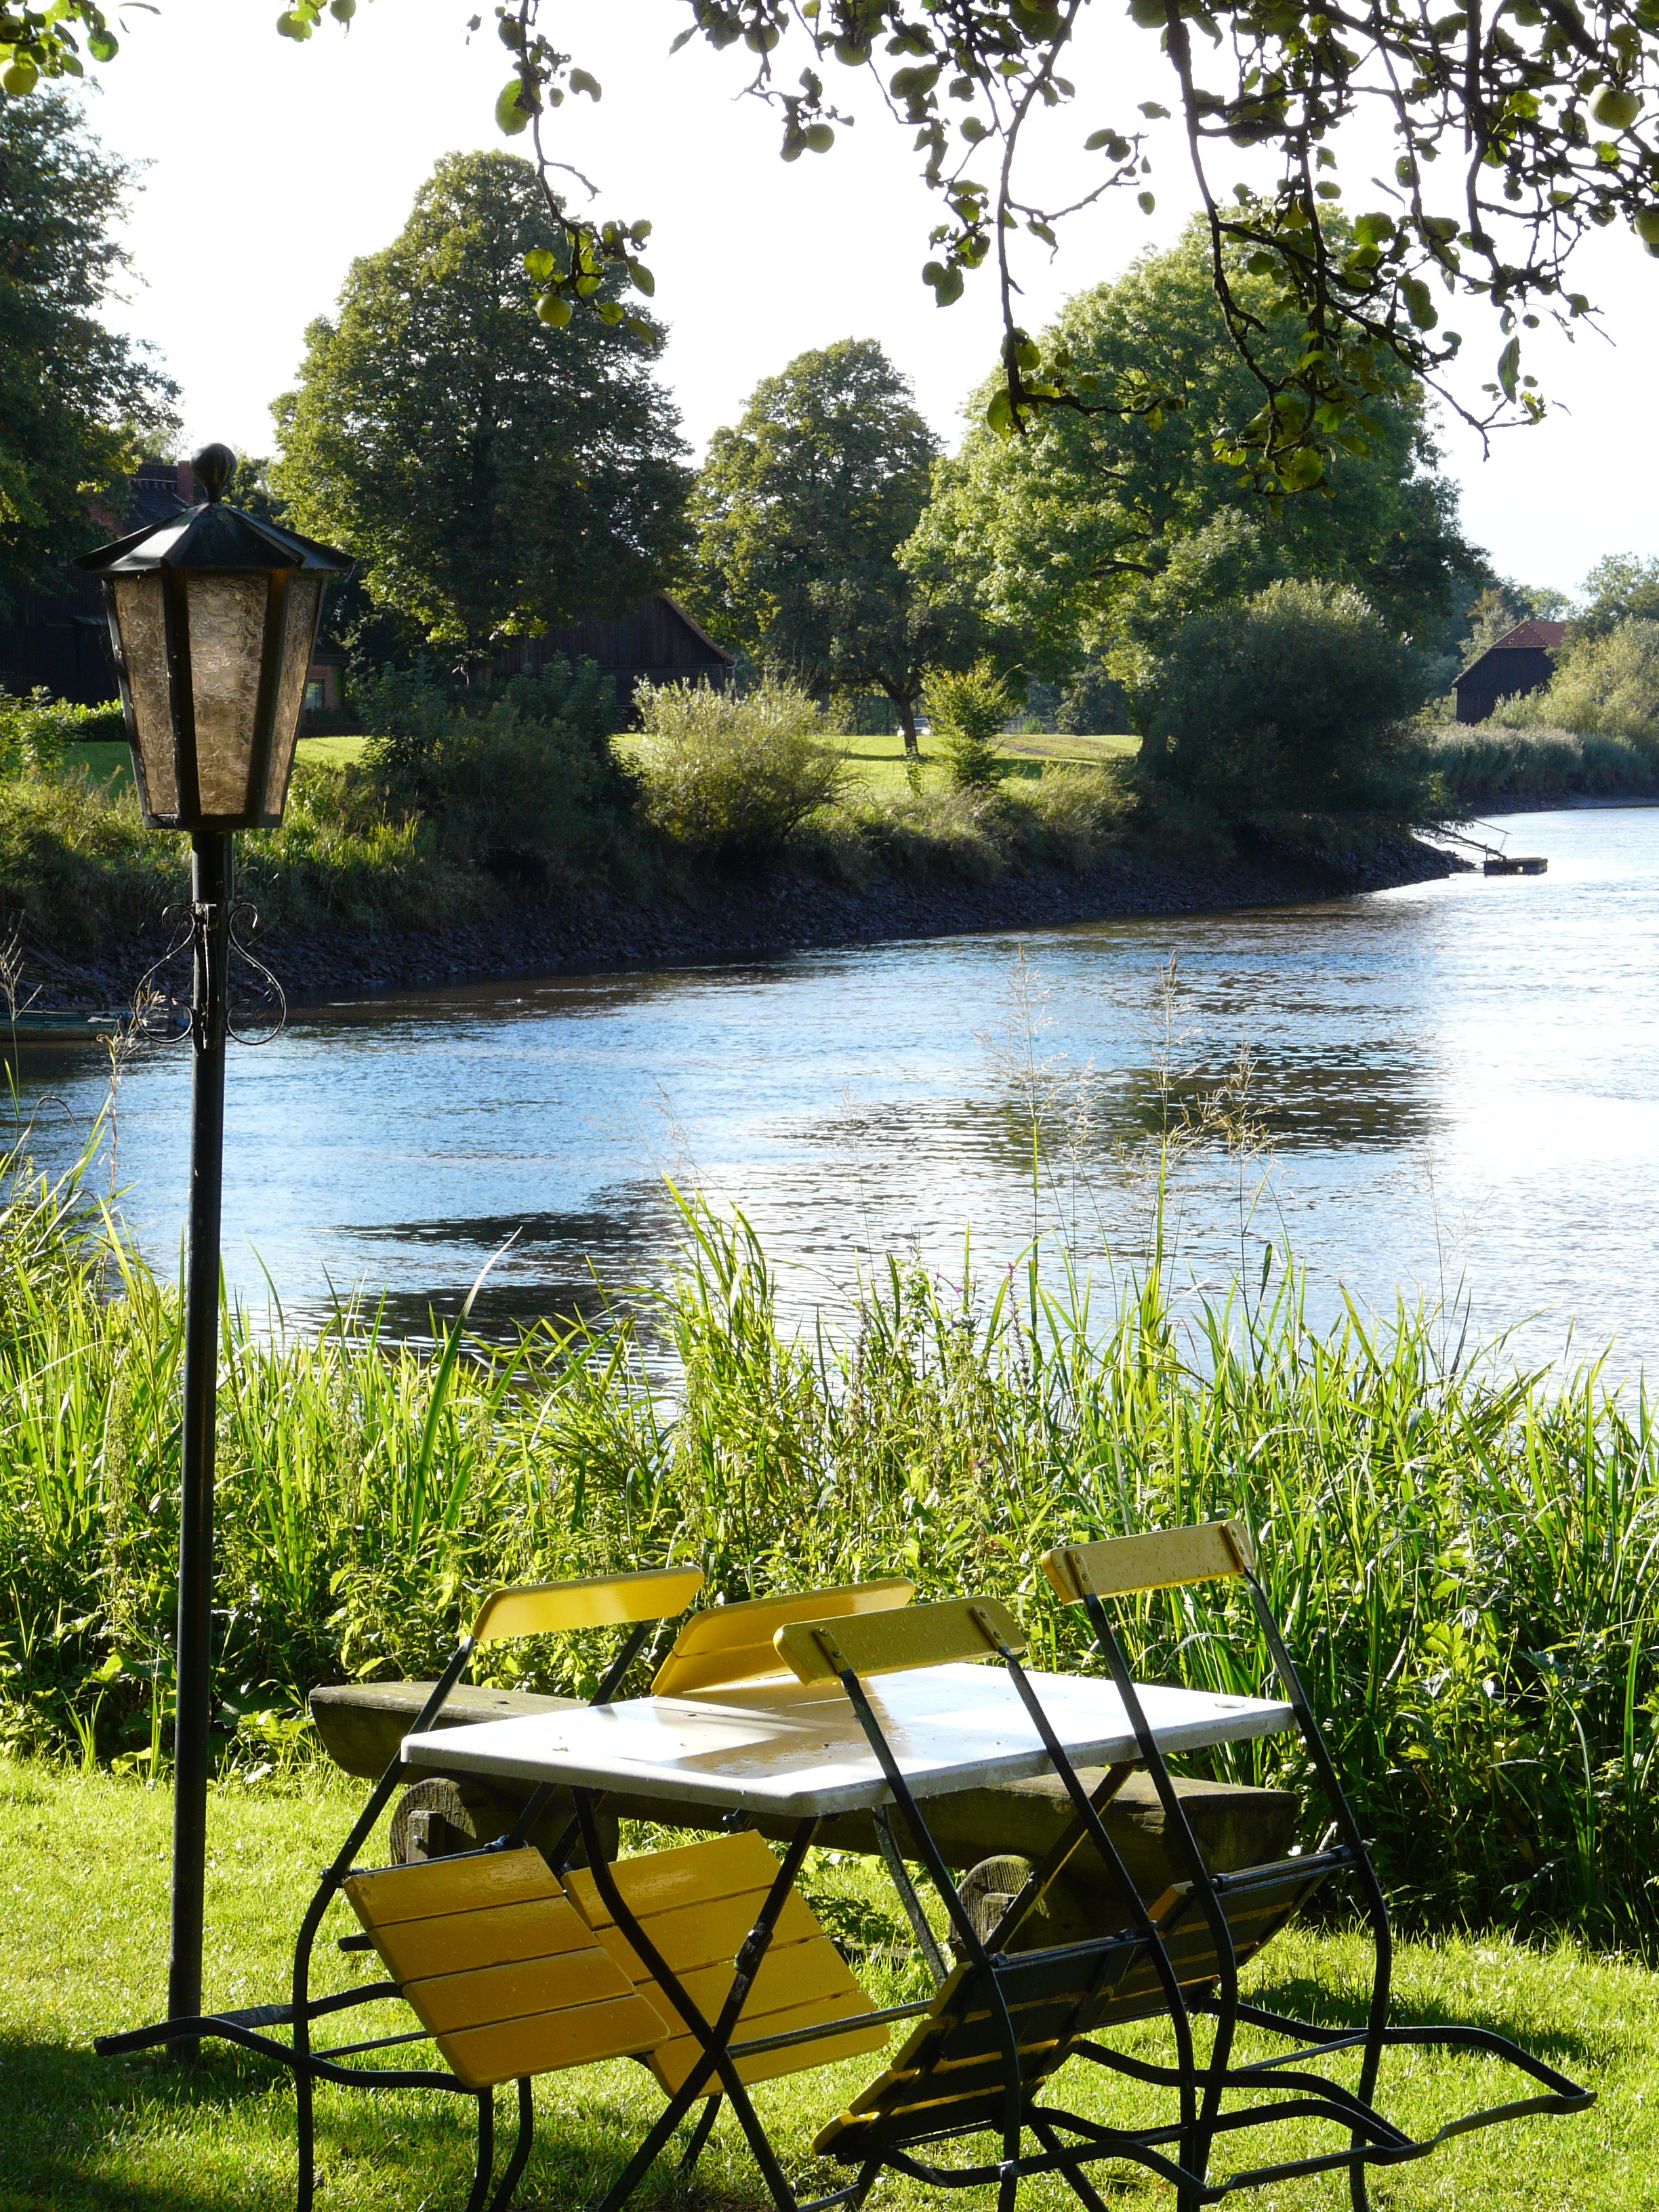
tree, nature, boat, lake, river, pond, vehicle, holiday, leisure, waterway, bank, relaxation, boating, bremen, bike ride, watercraft rowing, blockland